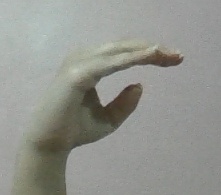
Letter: jeem